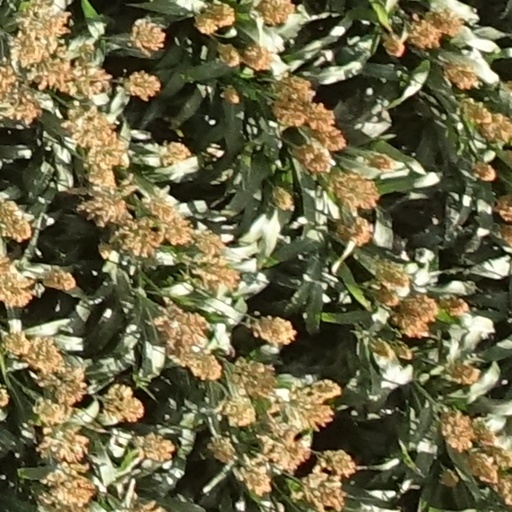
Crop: sorghum